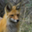
Label: fox